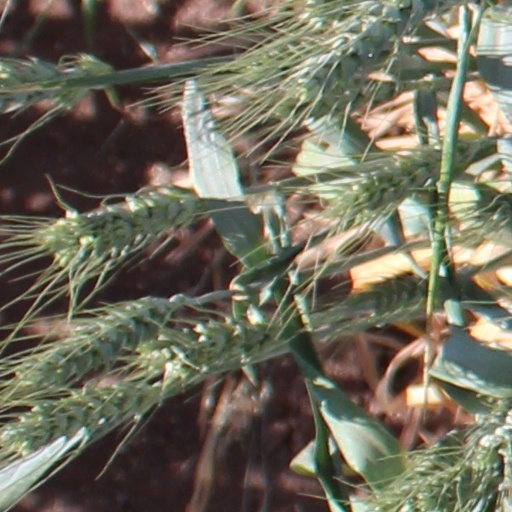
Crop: wheat